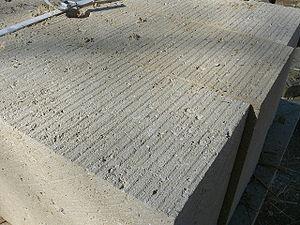
La taille de pierre regroupe un ensemble de techniques pour former dans un bloc de pierre une forme géométrique préconçue qui s'intègre généralement dans un appareil de pierres taillées.
Un calcaire coquillier est un type de roche calcaire constituée de restes d'organismes, dont les tests sont identifiables. Ils ne sont cependant pas, comme dans le cas de la lumachelle, orientés plus ou moins parallèlement à la stratification. Ces deux types de roches pourraient aussi être réunies sous le terme de calcaires bioclastiques.
Les calcaires sont des roches sédimentaires, tout comme les grès ou les gypses, facilement solubles dans l'eau, composées majoritairement de carbonate de calcium CaCO₃, mais aussi de carbonate de magnésium MgCO₃. Ces roches carbonatées ont une grande importance du point de vue géologique et économique.